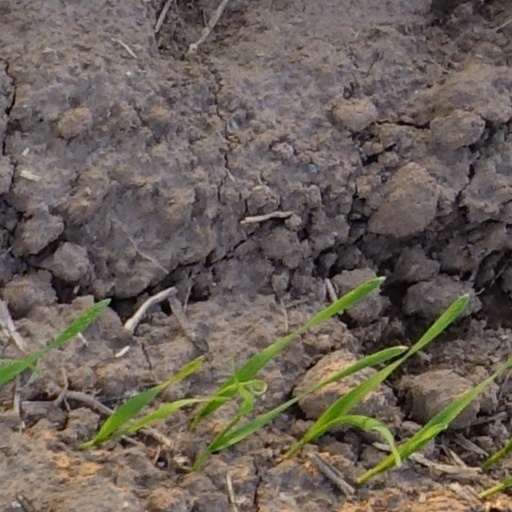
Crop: wheat